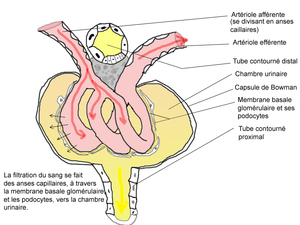
Le syndrome néphrotique est une affection rénale. Il est la résultante d'une atteinte des capillaires glomérulaires qui voient augmenter leur perméabilité à l'égard des protéines. Les protéines s'échappent dans les urines, ce qui réduit leur concentration dans le plasma et partant, réduit la pression oncotique, ce qui se traduit par une accumulation de liquide interstitiel. L'hypoprotéinémie induit une protéosynthèse hépatique accrue résultant en une production d'albumine mais également en une synthèse accrue de lipoprotéines, ce qui, avec la diminution de la lipoprotéine lipase, induit une hyperlipidémie.
Le néphron est l'unité structurale et fonctionnelle du rein. Il permet la formation d'urine. Chaque rein humain en contient environ 1 000 000, donc dans un corps humain on en compte près de deux millions.